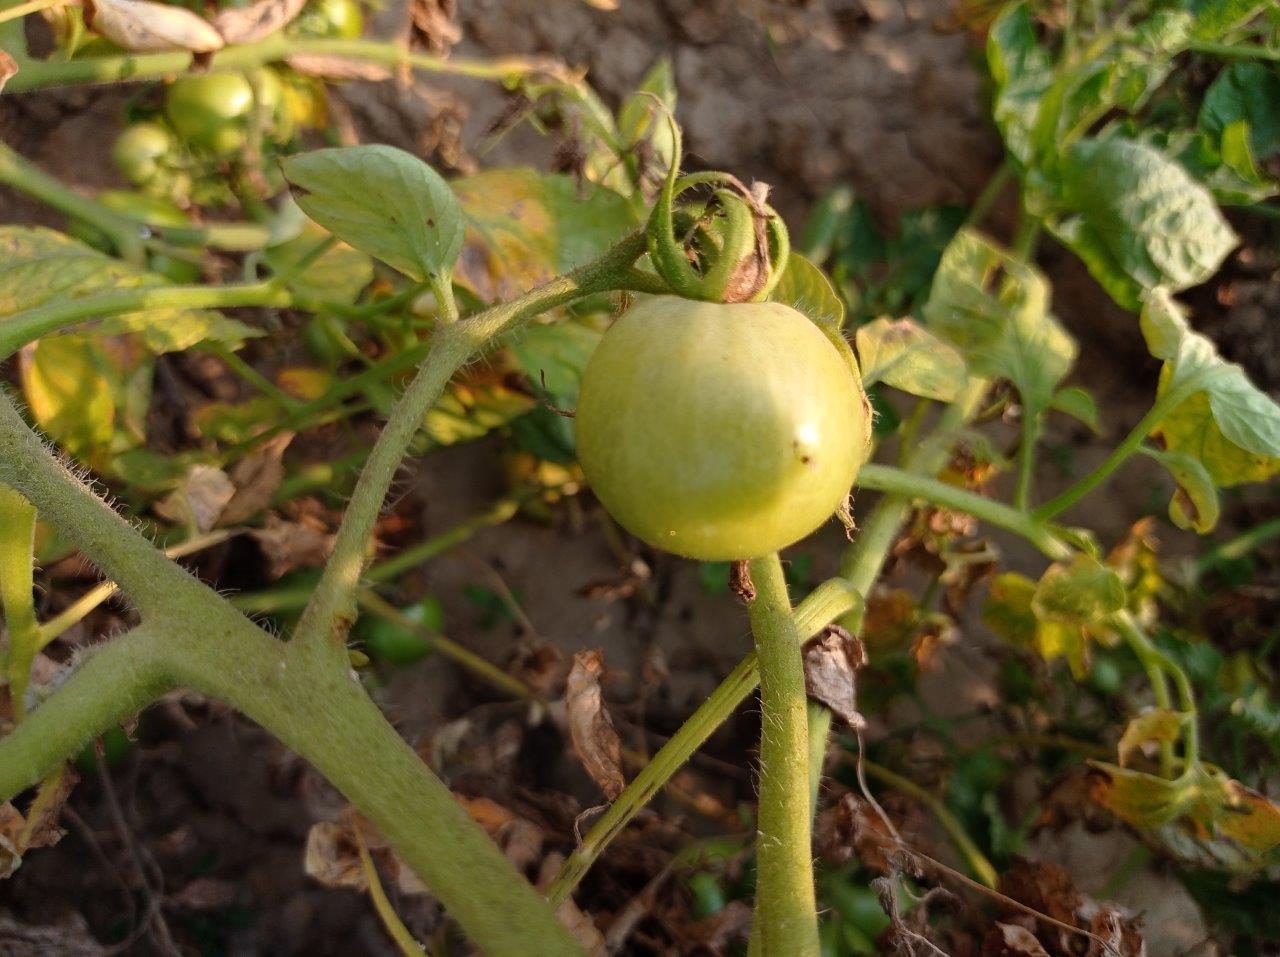
Maturity: Immature